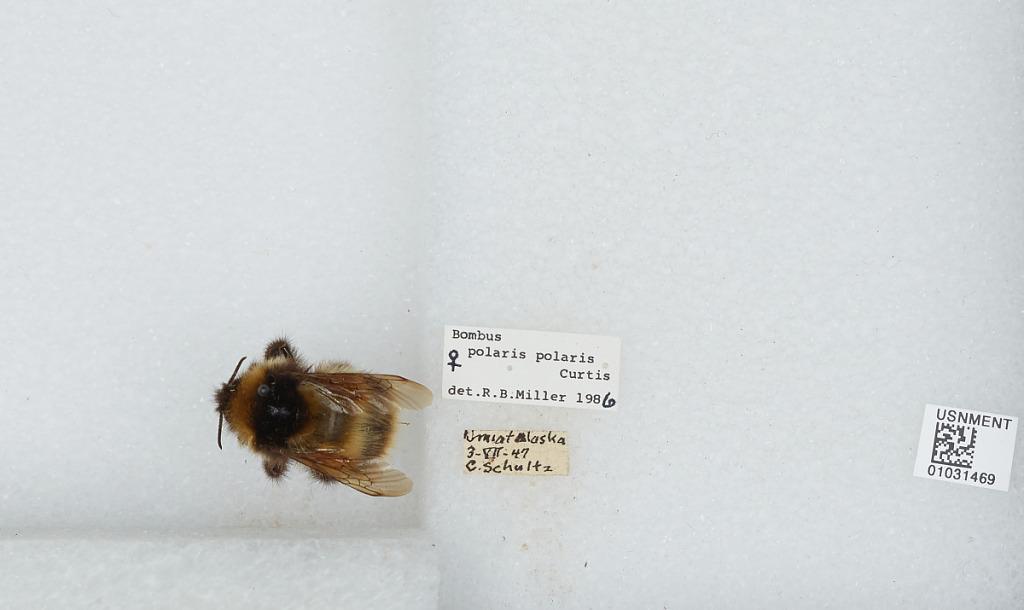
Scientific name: Bombus (Alpinobombus) polaris Curtis
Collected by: C. Schultz
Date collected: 1947-7-3
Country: United States
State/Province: Alaska
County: North Slope
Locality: Umiat
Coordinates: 69.3669, -152.144
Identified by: Miller, R. B.